Christopher Gibbons

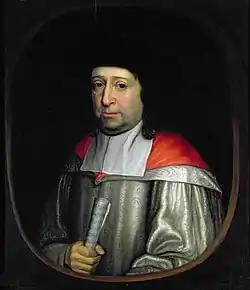
Portrait by an unknown artist.

Christopher Gibbons (bapt. 22 August 1615 – 20 October 1676) was an English composer and organist of the Baroque period. He was the second son, and first surviving child of the composer Orlando Gibbons.